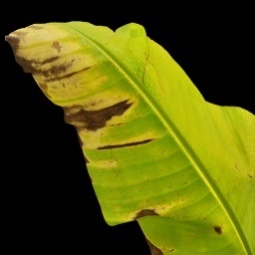
Label: Potassium